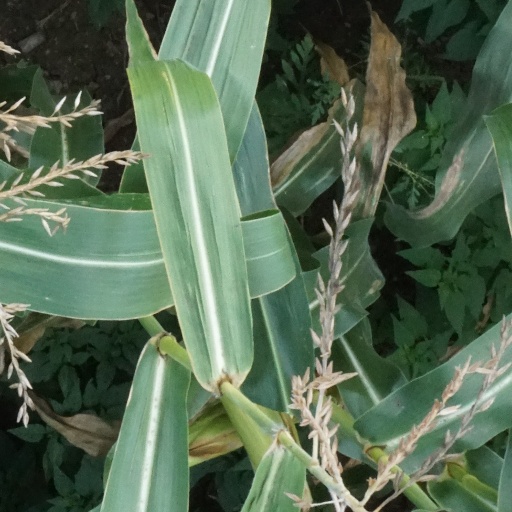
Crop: maize; corn